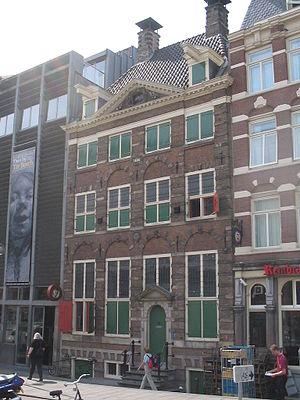
Saskia van Uylenburgh est la femme du peintre hollandais Rembrandt. Elle lui a souvent servi de modèle dans ses peintures et ses dessins.
La Jodenbreestraat est une rue d'Amsterdam.